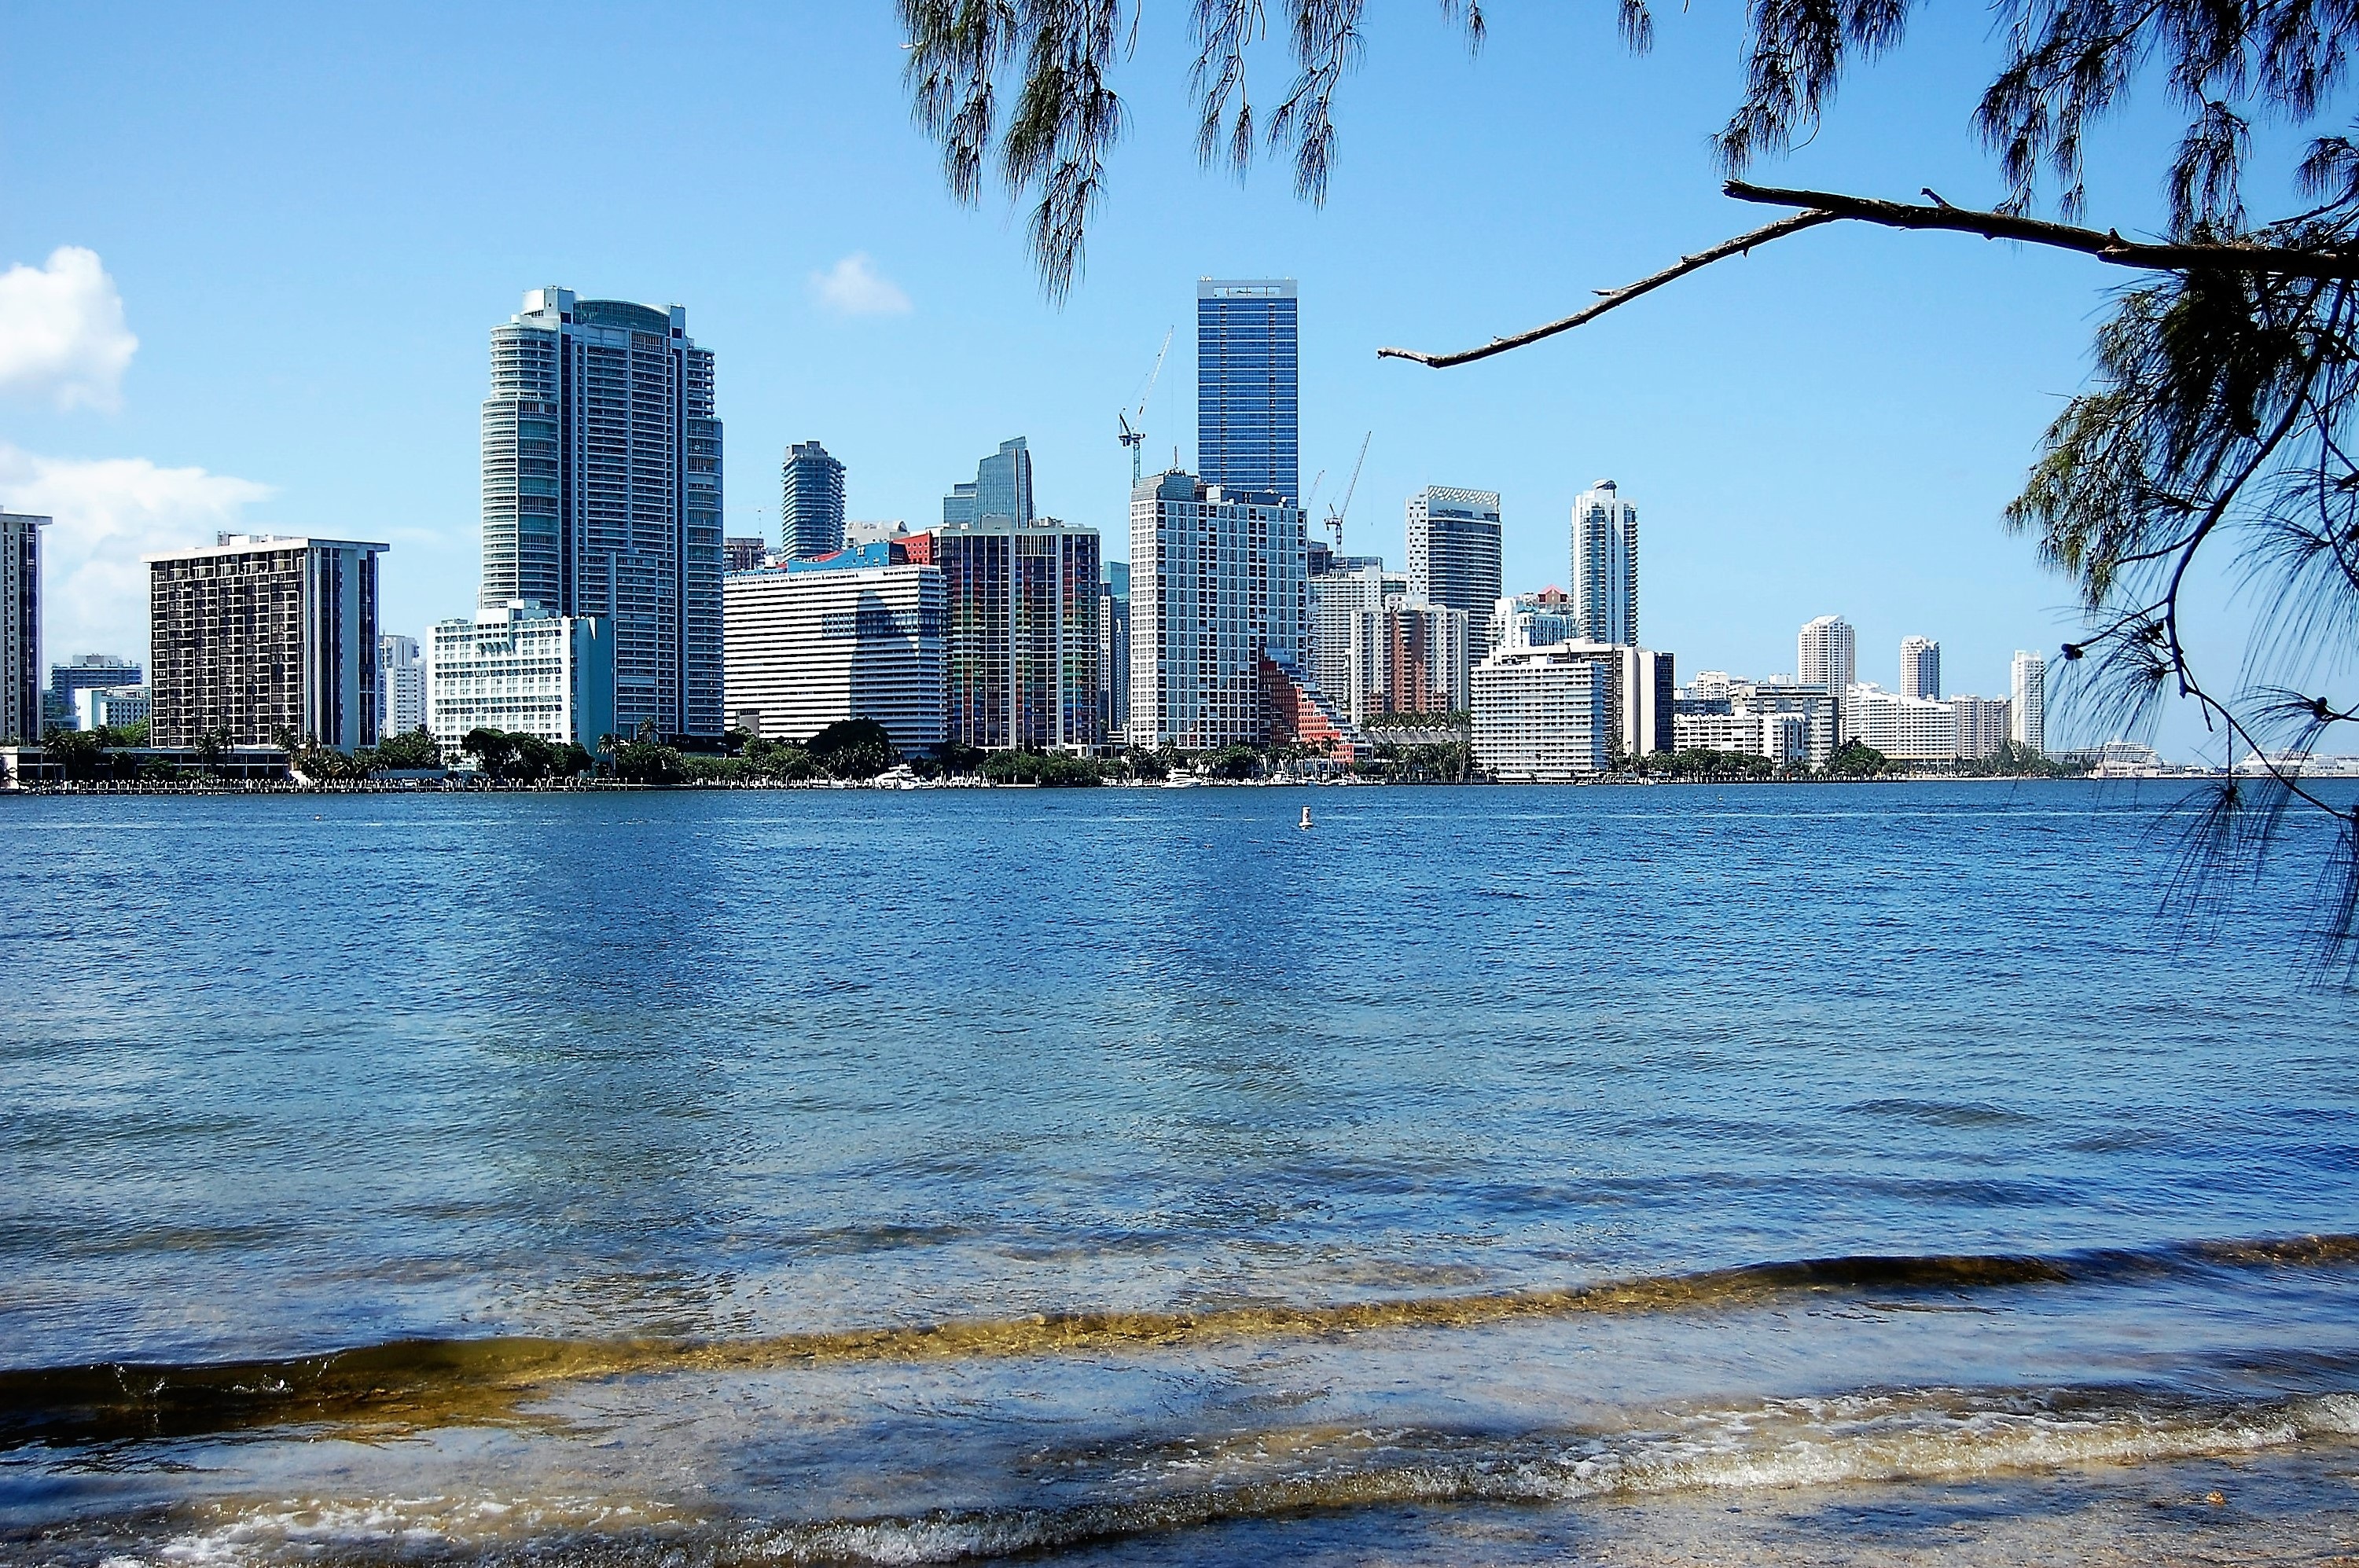
beach, sea, coast, water, ocean, horizon, skyline, shore, city, skyscraper, river, cityscape, downtown, dusk, reflection, bay, island, tourism, modern, miami, florida, destination, key biscayne, urban area, geographical feature, human settlement